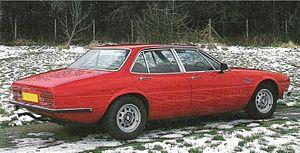
La De Tomaso Deauville est une berline de grand tourisme fabriquée par le constructeur italien De Tomaso de 1970 à 1988.
De Tomaso est une société italienne de construction d'automobiles. Elle fut fondée par l'Argentin Alejandro de Tomaso à Modène en Italie en 1959.